Jerry McKee

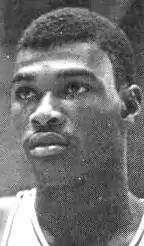

Gerald McKee (born August 4, 1946) is an American former basketball player. After an all-conference college career at Ohio University, he played briefly in the original American Basketball Association (ABA).